Szemerédi regularity lemma

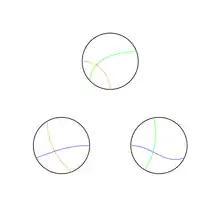
The boundaries of irregularity witnessing subsets refine each part of the partition.

We apply a technique called the energy increment argument to show that this process stops after a bounded number of steps. To do this, we define a measure which must increase by a certain amount in each step, but it's bounded above and thus cannot increase indefinitely. This measure is called 'energy' as it's an formula_8 quantity.